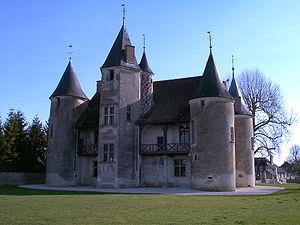
Rumilly-lès-Vaudes est une commune française, située dans le département de l'Aube en région Grand Est.
Le manoir des Tourelles est un manoir situé à Rumilly-lès-Vaudes, en France.
Cet article recense les monuments historiques français classés en 1903.